Ptychoparia

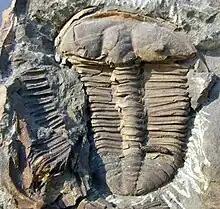
"Ptychoparia striata"

Like all Ptychopariidae, the dorsal exoskeleton in "Ptychoparia" has an inverse egg-shaped outline. The central raised axis, that is defined by a furrow, is moderately convex and narrow, at its widest about of the maximum width of the headshield (or cephalon). The part of the axis in the cephalon, called glabella, tapers forward, is rounded-truncate at its front, is inserted by for pairs of furrows that do not contact across the midline, and one at the back that defines the occipital ring. The fourth pair of lateral furrows curve strongly inward until parallel with the midline. A border is defined by a furrow running parallel to the margin of the cephalon, and this border furrow is deep at the front. The areas outside the axis are almost flat. Between the front of the glabella and the border, is a somewhat convex area of the cheek that is comparable in length (along the midline) to the occipital ring. In well preserved specimens the cheeks in front of the eye are adorned with very fine ridges (or striae) that probably represent parts of the digestive system (see Kordule, 2006, p. 283, figure 2.a/f). The eye ridges are threadlike, evenly curved, extending from the anterior corners of the glabella to halfway the genal angles, while the visual surface makes an abrupt angle, is shaped like a bracket parallel to the midline and ± of the length of the cephalon. Like in most trilobites, the division between the outer free cheek (or librigena) and the inner fixed cheek (or fixigena) is a line (or suture) where the exoskeleton splits to assist in moulting. It always follows the inside of the visual surface of the eye. In "Ptychoparia", the part of this suture behind the eye cuts to the posterior margin just to the inside of the genal spine (or the suture is gonatoparian), and the part in front of the eye diverges from the midline. There is a spine in the back corners of the cephalon (or genal spine) that reaches approximately to the third thorax segment, and is confluent with the outer margin of the cephalon. The articulate midsection of the body (or thorax) has 13 ("P. striata") or 14 ("P. dubinka") segments. Tail shield (or pygidium) is slightly over half as wide as the cephalon (a state called micropygous). The pygidial axis (or rachis) has 5 or 6 rings and a termination and 4 or 5 ribs in the outlying pleural regions. The pygidium in "Ptychoparia" lacks a border.